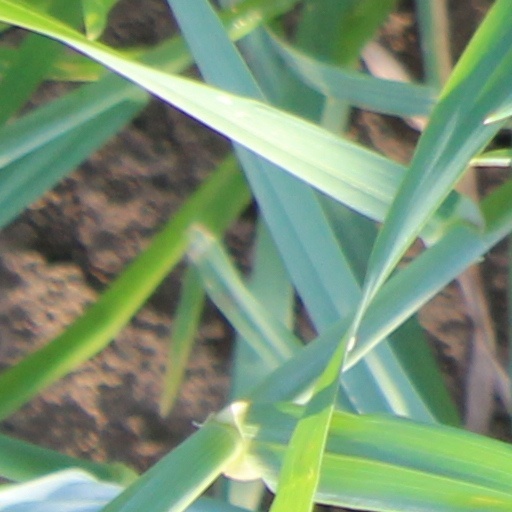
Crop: wheat